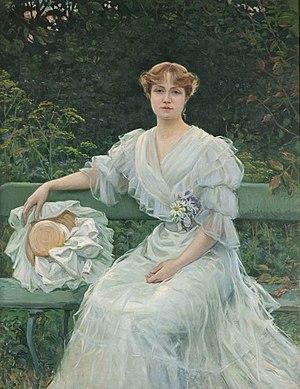
Jules Cayron (1868-1940). ""Portrait de Marguerite Durand (1864-1936), journaliste féministe"". Huile sur toile. 1897. Paris, Bibliothèque Marguerite Durand. Dimensions: 171 x 140 cm"
Marguerite Charlotte Durand, née le 24 janvier 1864 à Paris 8ᵉ et morte le 16 mars 1936 à Paris 5ᵉ, est une journaliste, actrice, femme politique et féministe française, fondatrice du journal La Fronde.